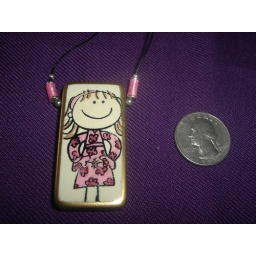
girl in pink dress domino necklace